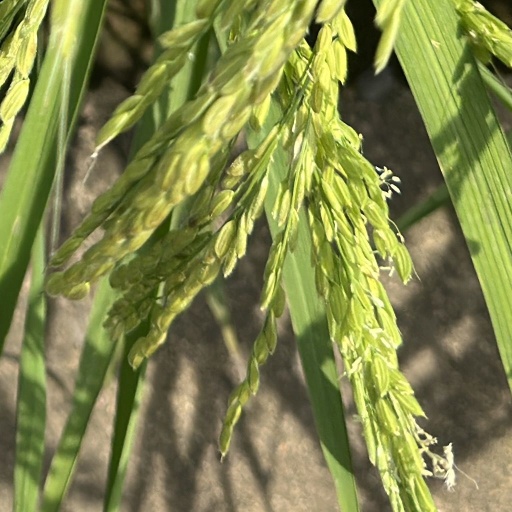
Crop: rice